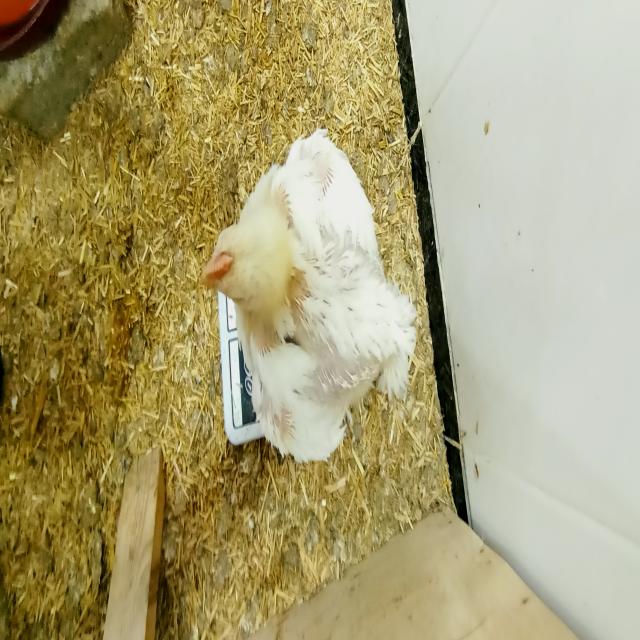
Weight: 1288 g